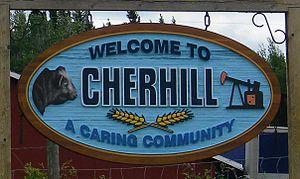
Cherhill est un hameau du Comté de Lac Sainte-Anne, situé dans la province canadienne d'Alberta.